Kerch Strait incident

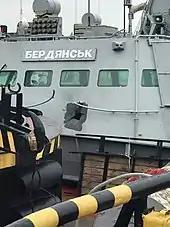
Captured BK-02 "Berdyansk" with a hole in the pilothouse

The Ukrainian Navy reported that six servicemen were injured by the Russian actions. "Berdyansk" was damaged in her bridge, either by a Sukhoi Su-30 fighter or, according to the Russian version, by 30-mm naval gunfire from the Russian Coast Guard patrol ship "Izumrud". According to radio communication between the Russian leadership and Coast Guard ships, two Russian ships were damaged. One was damaged ramming the Ukrainian tugboat "Yany Kapu", and the Russian ship "Don" collided with and damaged the Russian ship "Izumrud".